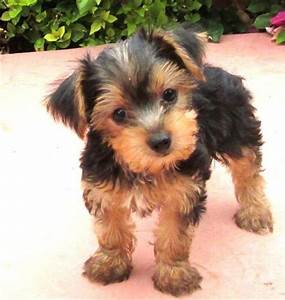
Label: cane